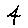
Label: 4